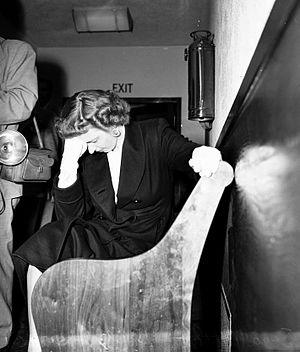
Sara Elizabeth Bruce Northrup Hollister est une occultiste, qui fut la seconde épouse de L. Ron Hubbard, dirigeant-fondateur de l’Église de Scientologie, et aussi son inspiratrice dans son idéologie par sa participation à la création de la dianétique, qui deviendra plus tard, la Scientologie.